List of cruisers of the United States Navy

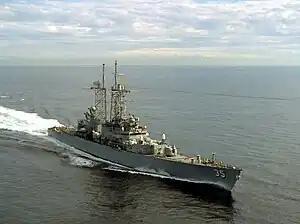
USS "Truxtun" (CGN-35)

CLK-1 was authorized in 1947 as an anti-submarine hunter killer. She was designed on a light cruiser hull so she could carry a greater variety of detection gear than a destroyer. CLK-2 was cancelled due to the high cost ($61.9 million) of CLK-1.